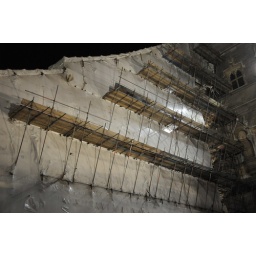
tower bridge by night